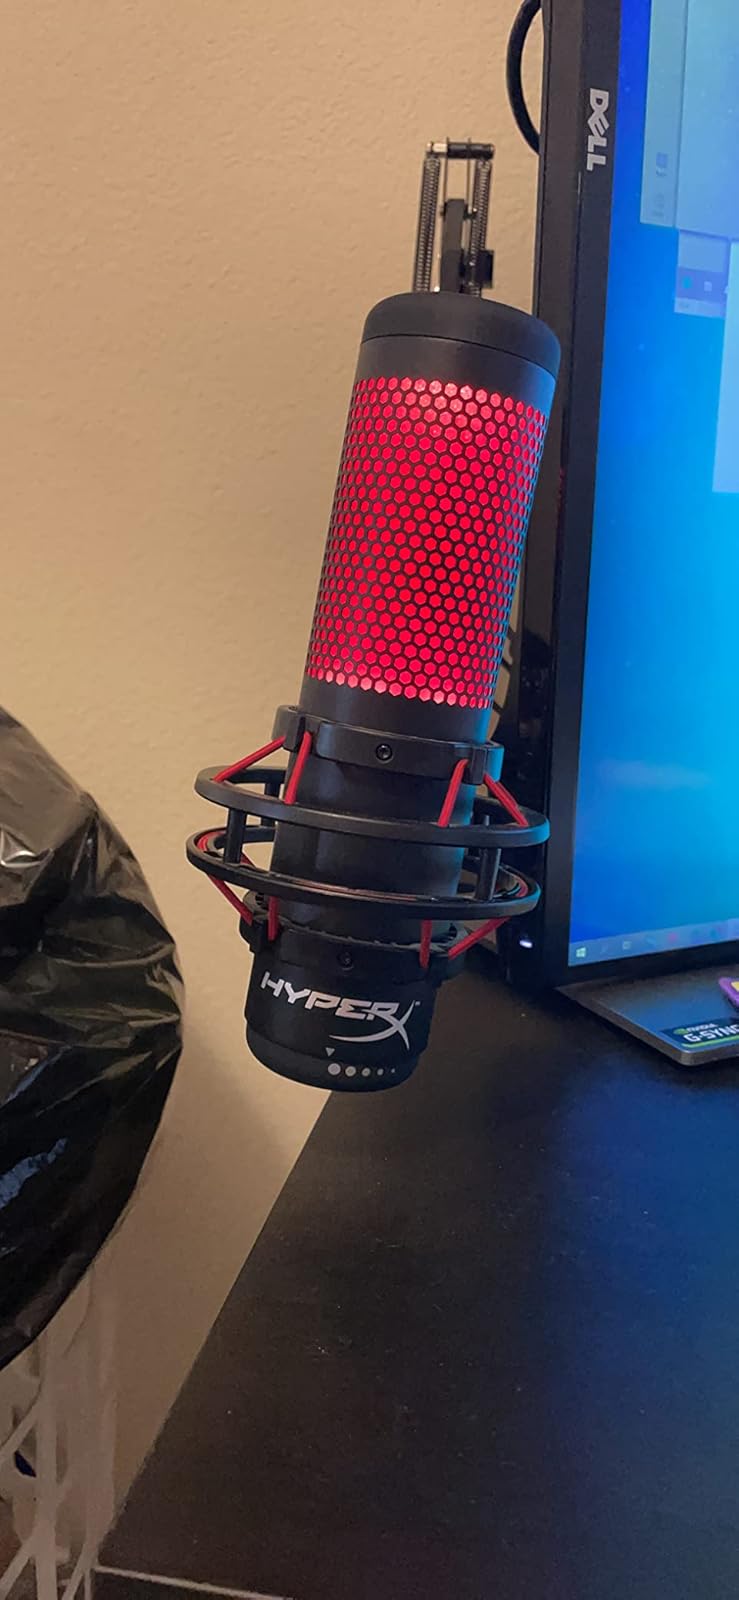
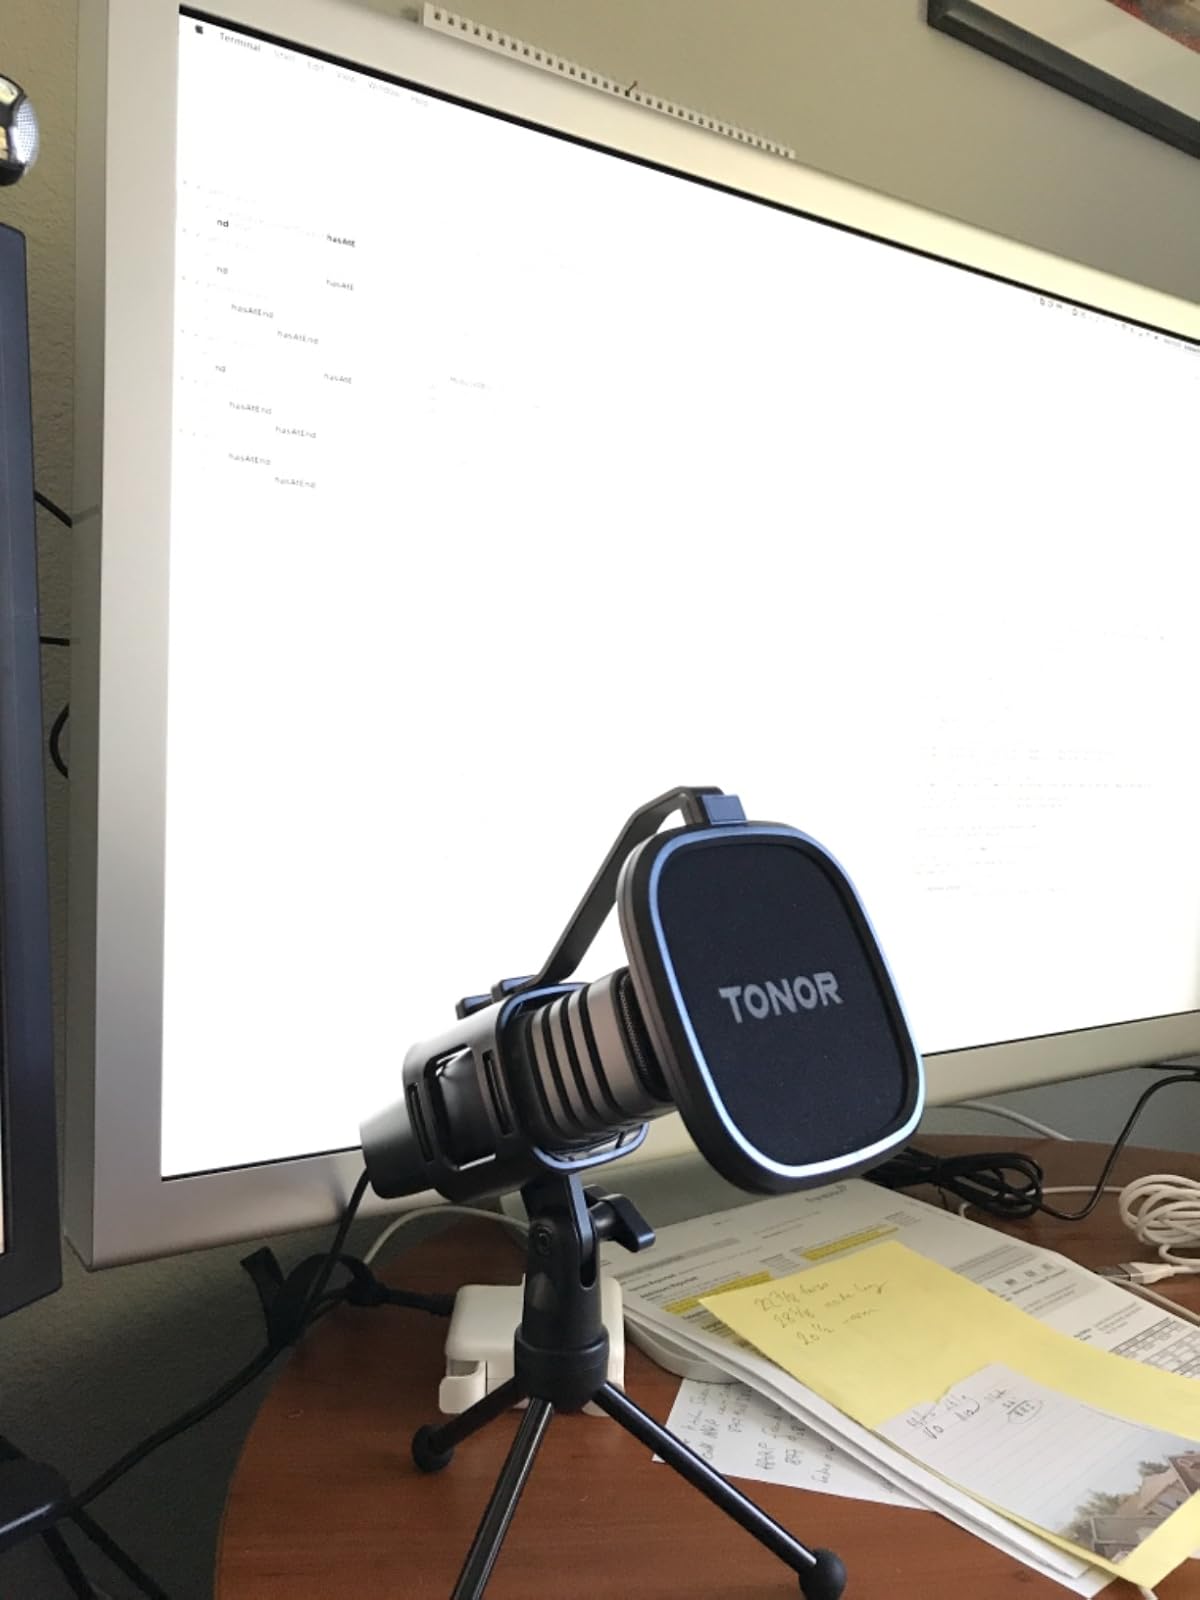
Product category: microphone
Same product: no